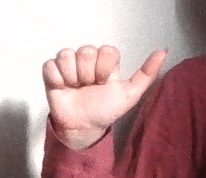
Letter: dhad